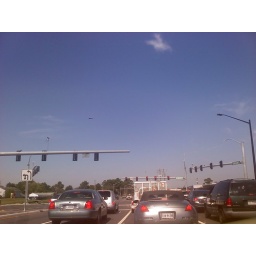
the dot in the sky is a blue angel...